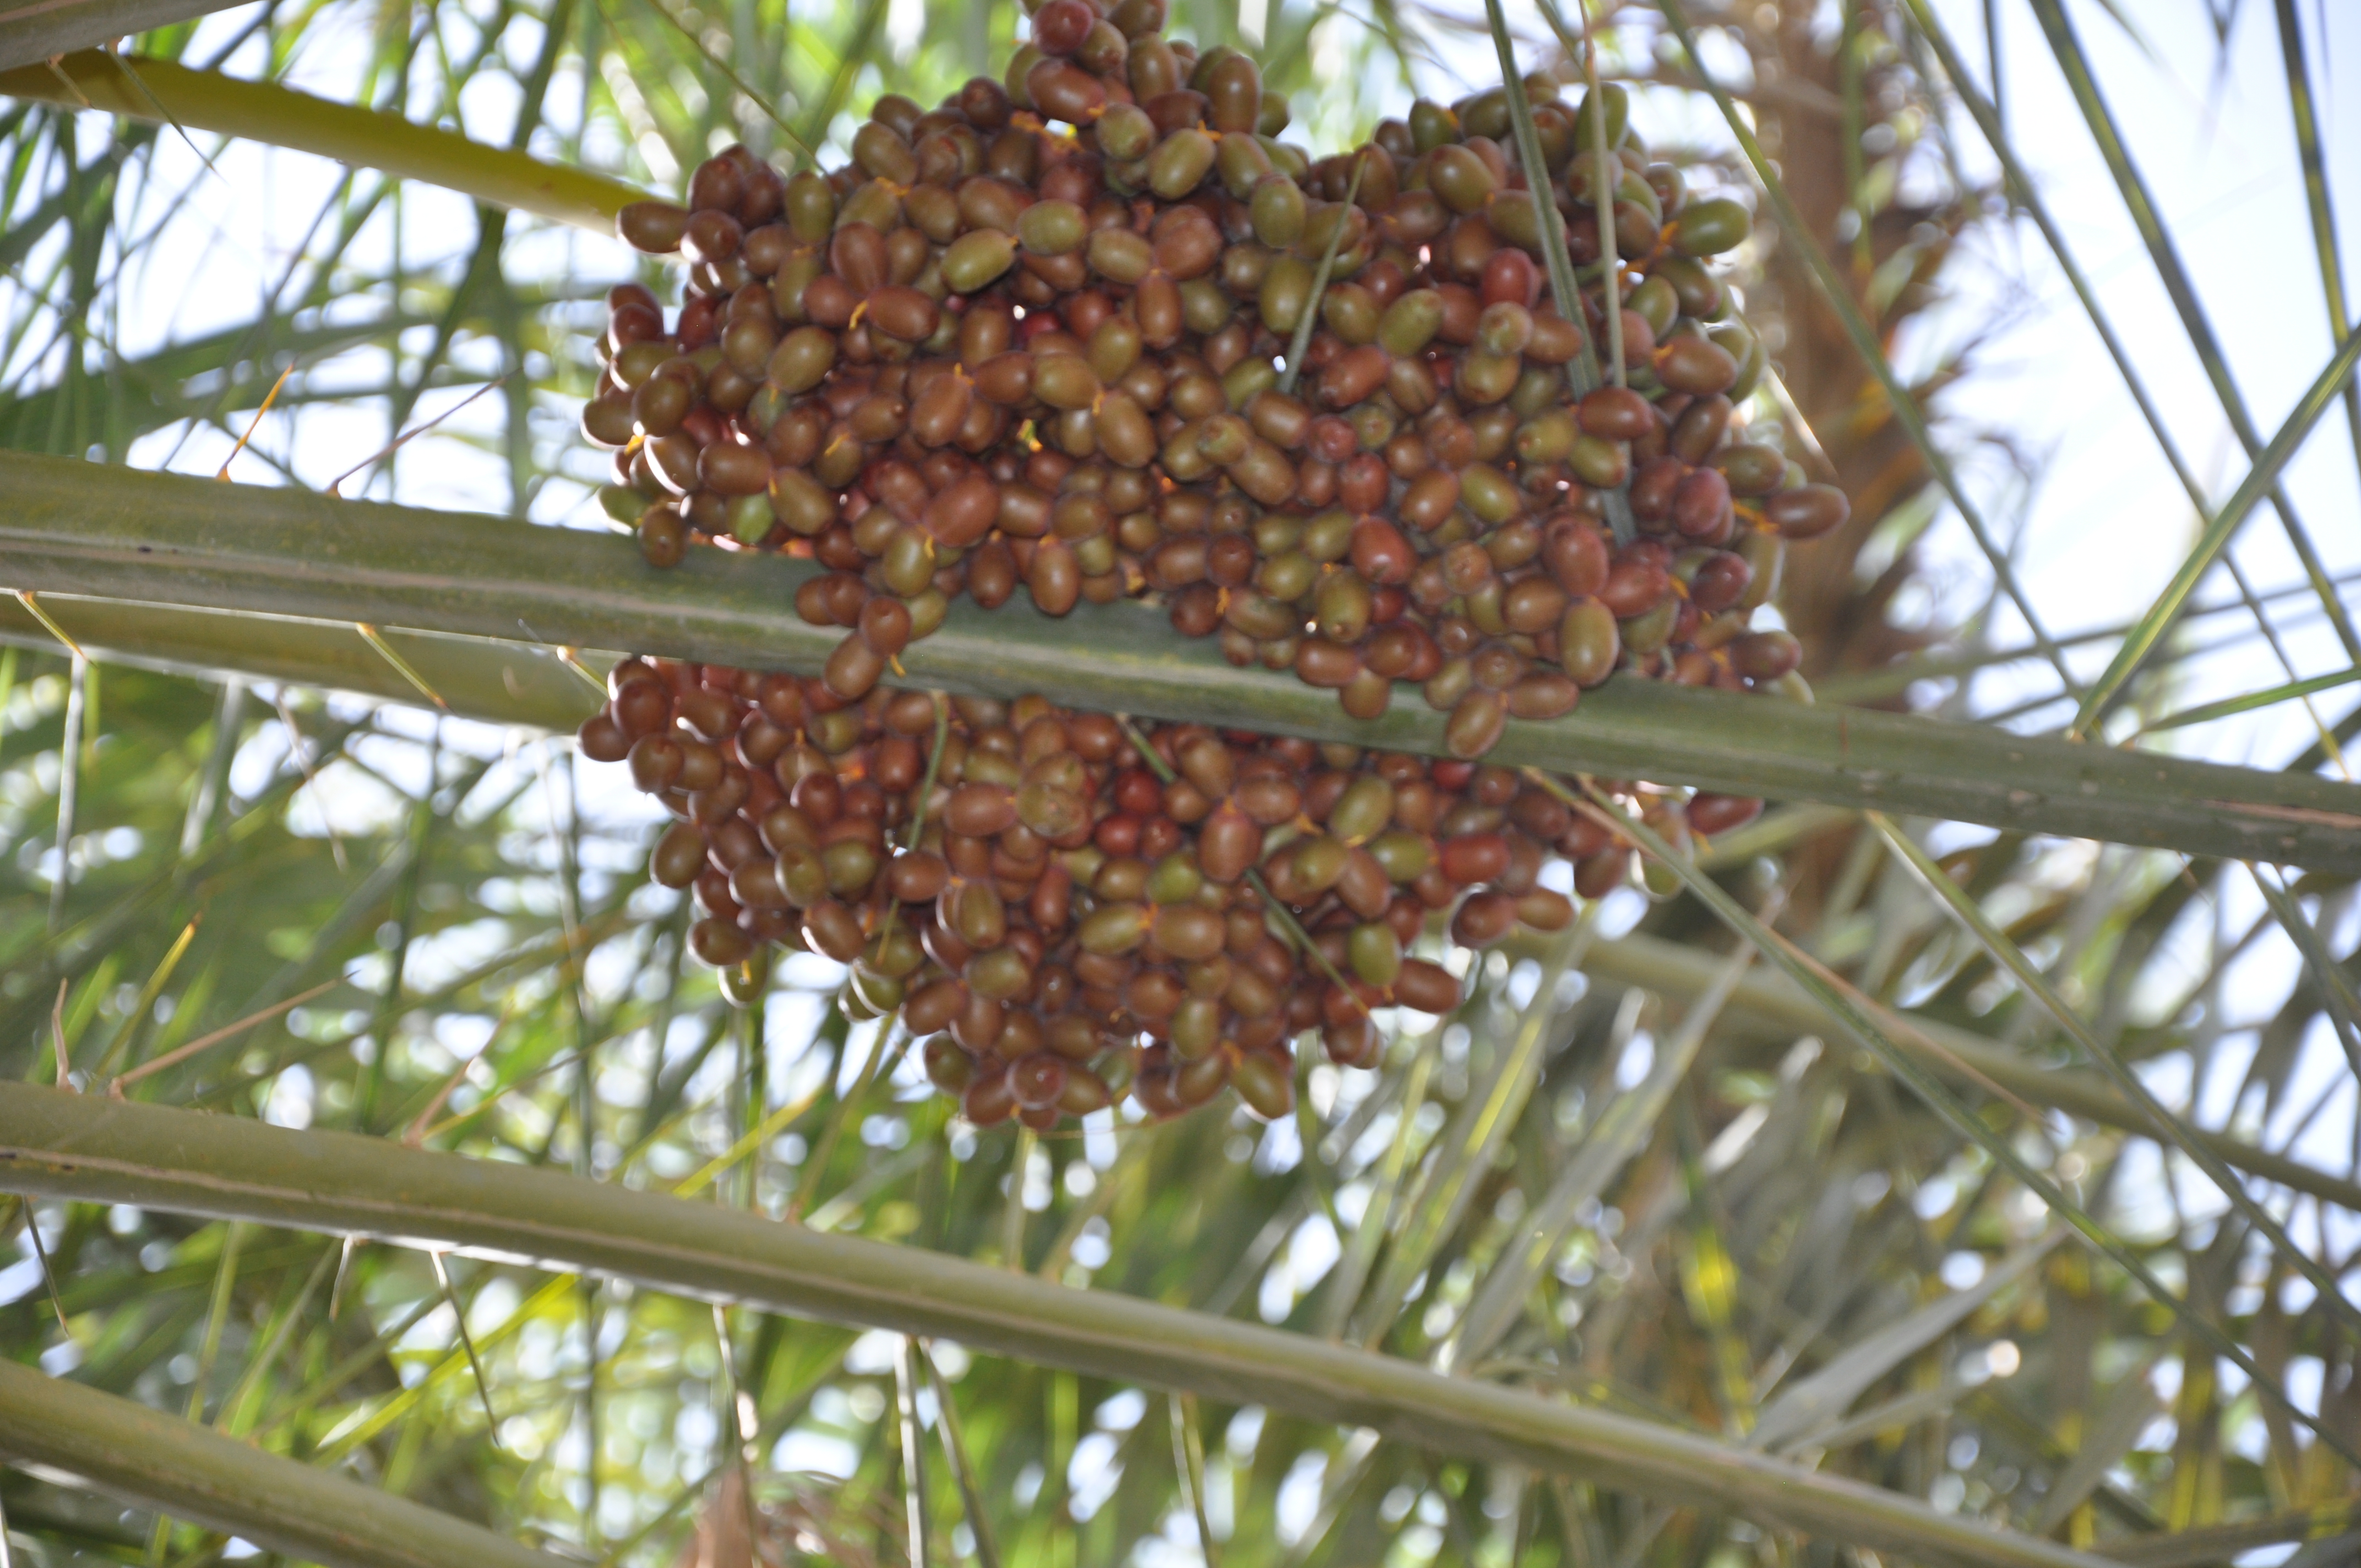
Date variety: bouisthami